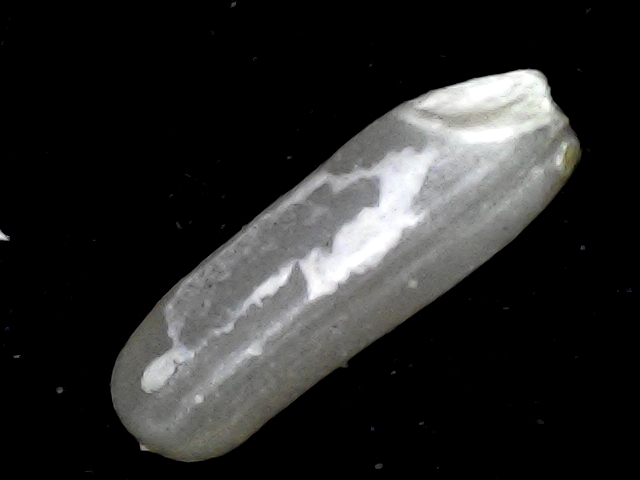
Rice variety: BD87